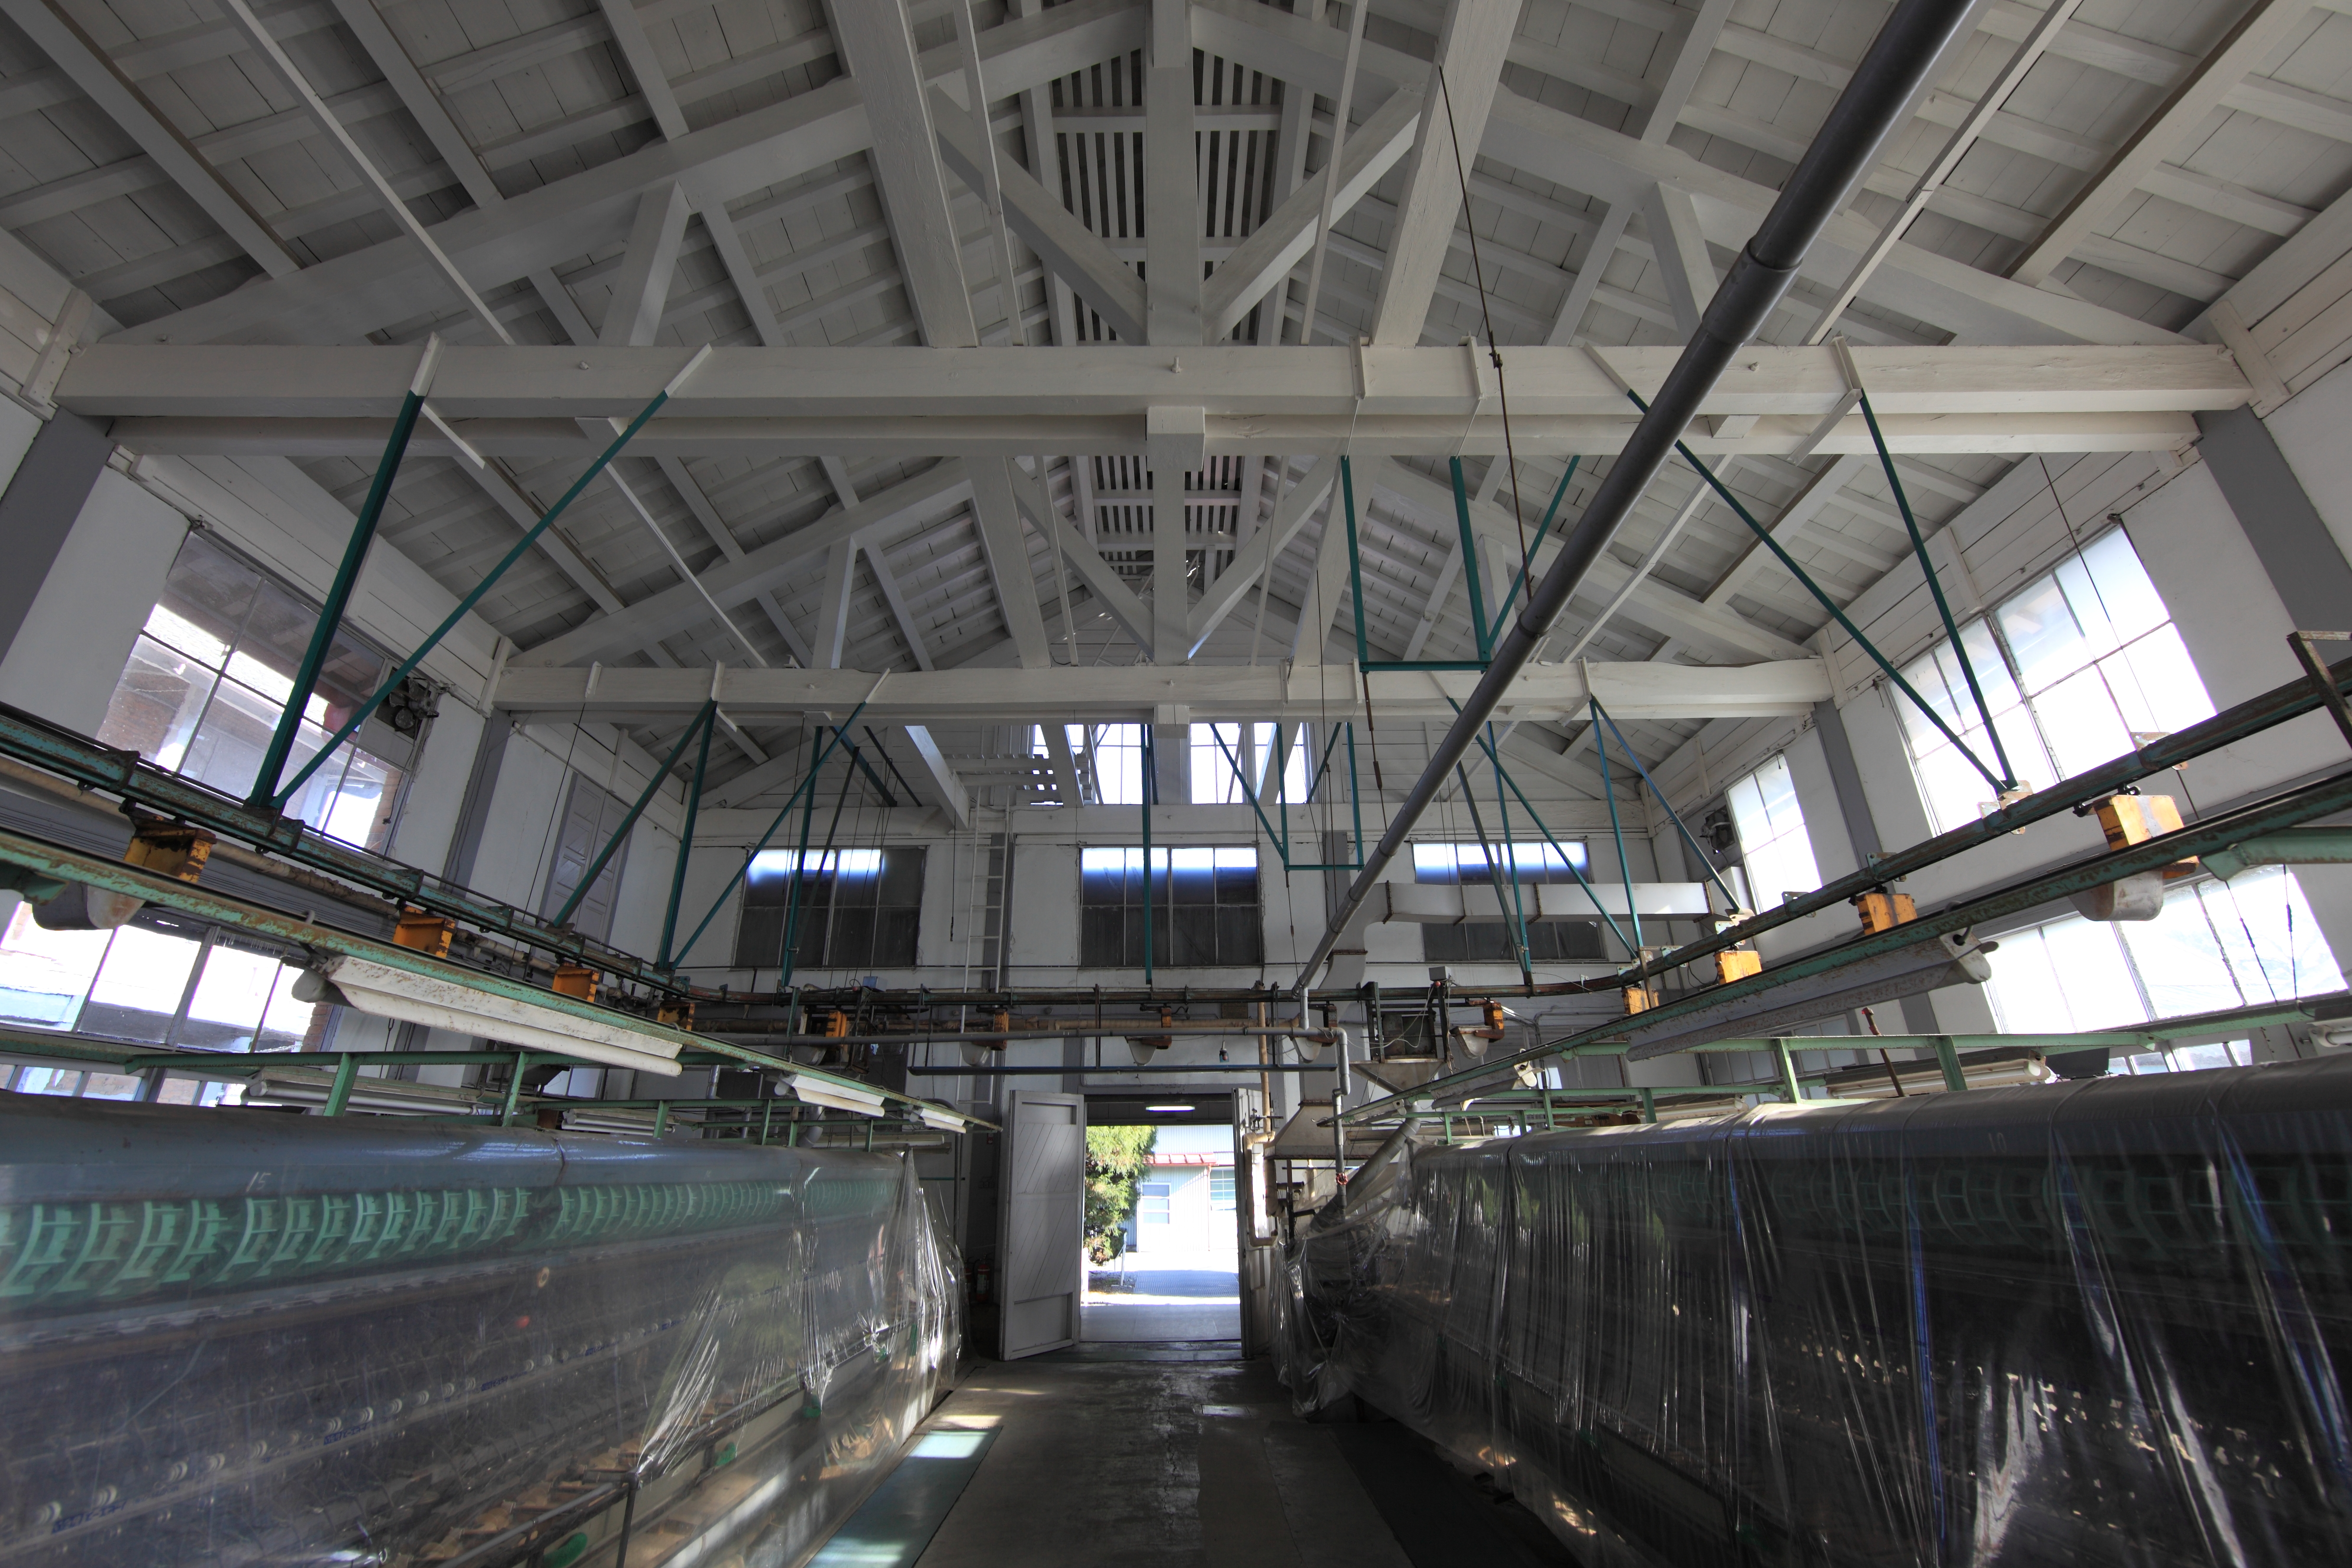
building, subway, transport, high, factory, public transport, airport terminal, metro station, cool image, mill, infrastructure, 5d, hires, silk, markii, hi, res, resolution, gunma, tomioka